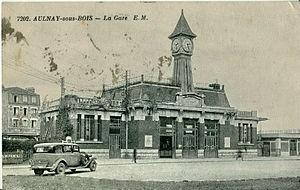
La gare d'Aulnay-sous-Bois est une gare ferroviaire française des lignes de La Plaine à Hirson et Anor, d'Aulnay-sous-Bois à Roissy 2-RER et de Bondy à Aulnay-sous-Bois. Elle est située sur la commune d'Aulnay-sous-Bois dans le département de la Seine-Saint-Denis en région Île-de-France.